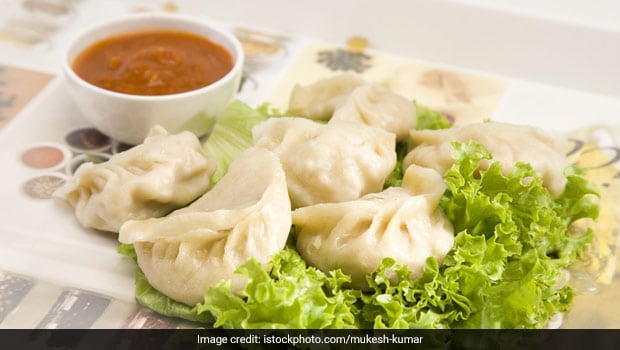
Dish: momos